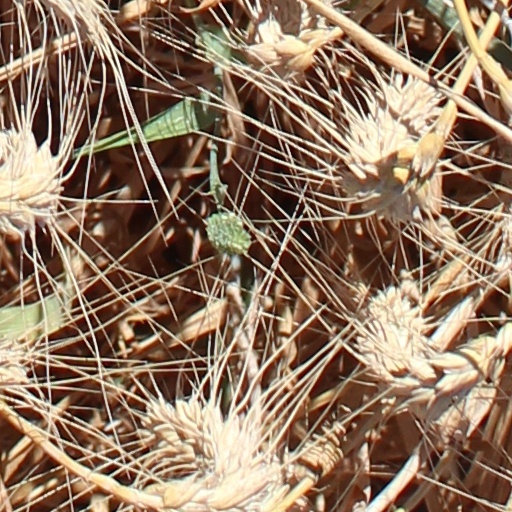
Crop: wheat